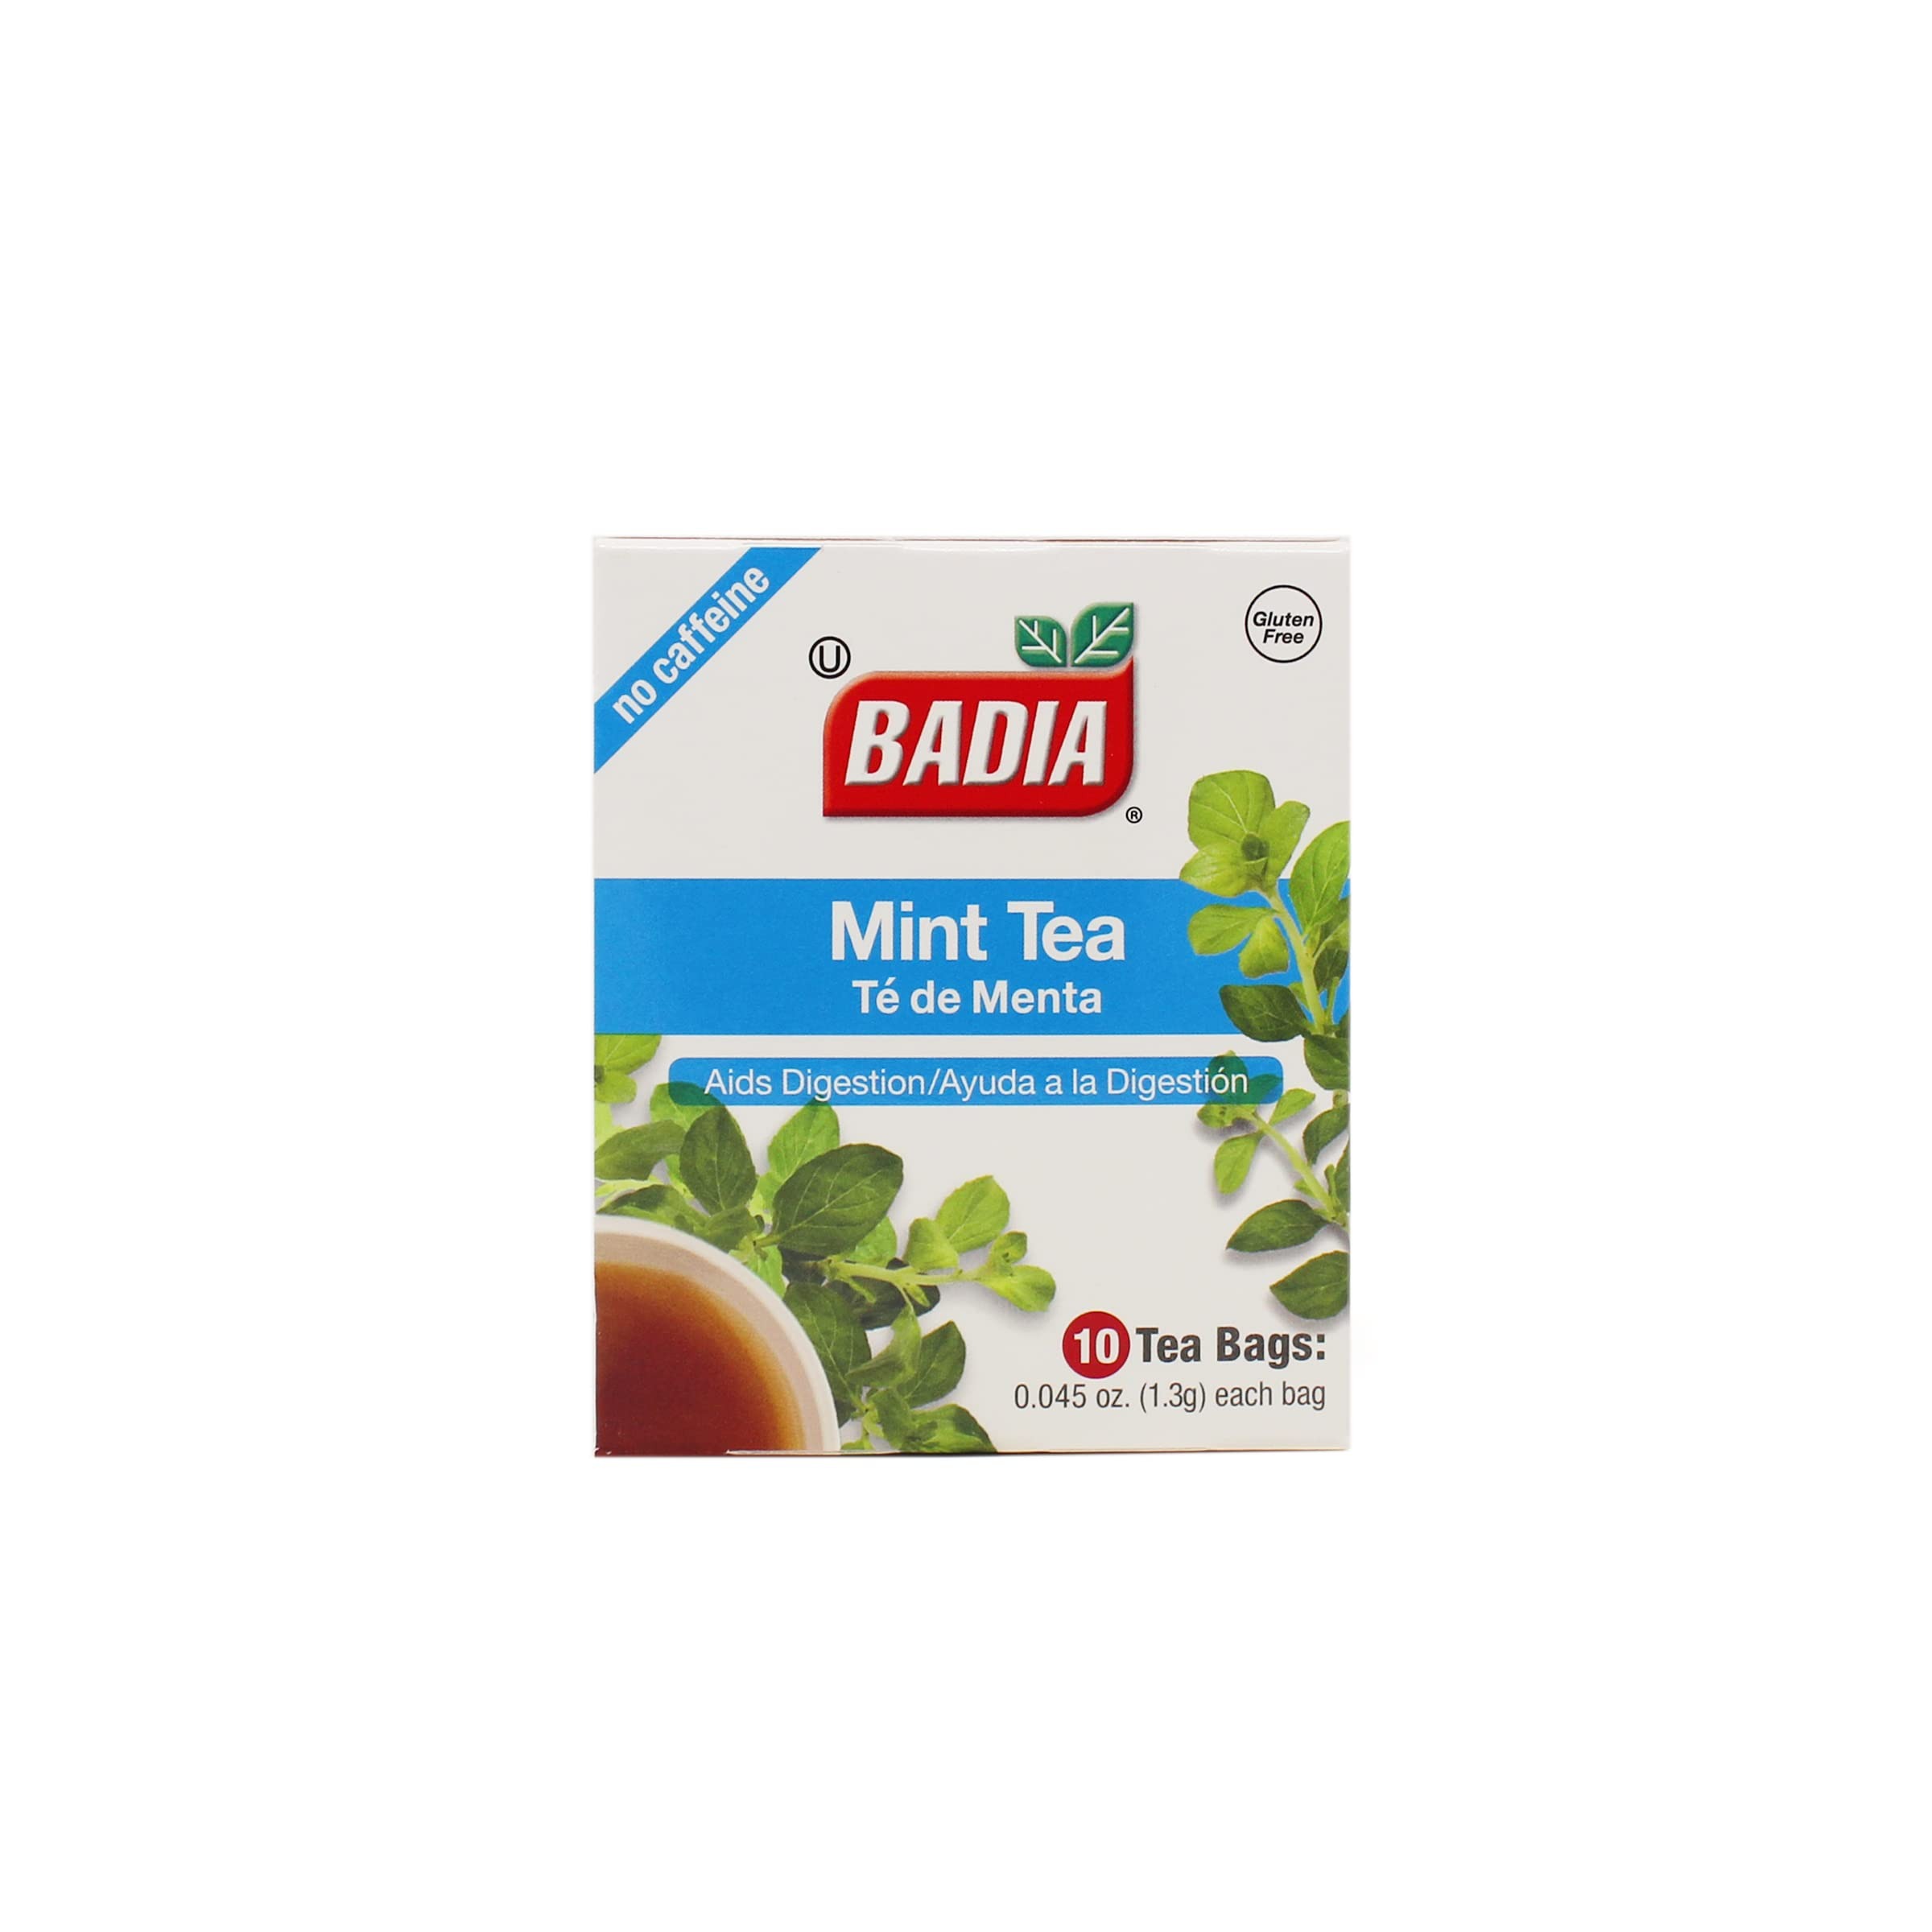
Item Name: Mint Tea Bags - 10 bags - Badia Spices
Bullet Point 1: Gluten Free
Bullet Point 2: Kosher
Bullet Point 3: Caffeine Free/No Caffeine
Product Description: Gluten free. No caffeine. Aids digestion. www.badiaspices.com. For nutritional information contact us at: info(at)badiaspices.com. Made in USA.
Value: 1.0
Unit: Count

Price: 8.85